Francisca Mutapi

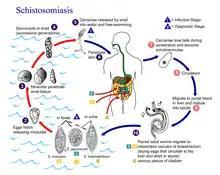
The life cycle of bilharzia (Schistosomiasis)

After completing her PhD, Mutapi's postdoctoral training was at the Institute of Tropical Medicine Antwerp from 1997 to 1999. She went on to lectureships at St Hilda's College, Oxford and in the Department of Zoology, University of Oxford. She has also worked in the Department of Microbiology at Birkbeck College and the Department of Clinical Veterinary Studies at the University of Glasgow.